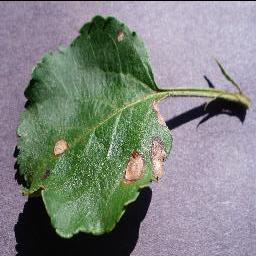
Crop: apple
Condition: black_rot